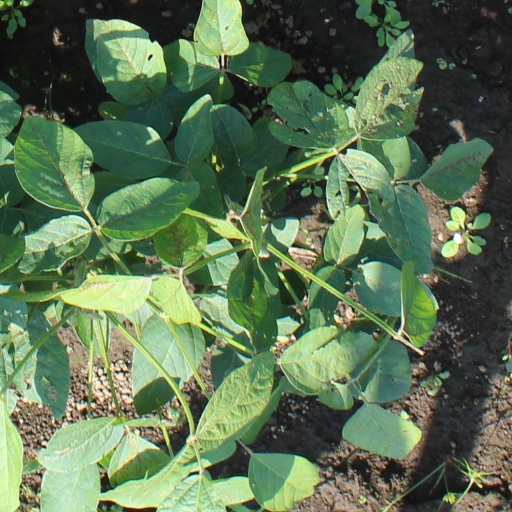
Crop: soybean